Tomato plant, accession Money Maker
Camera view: horizontal (90 deg, fisheye); turntable rotation: 90 degrees
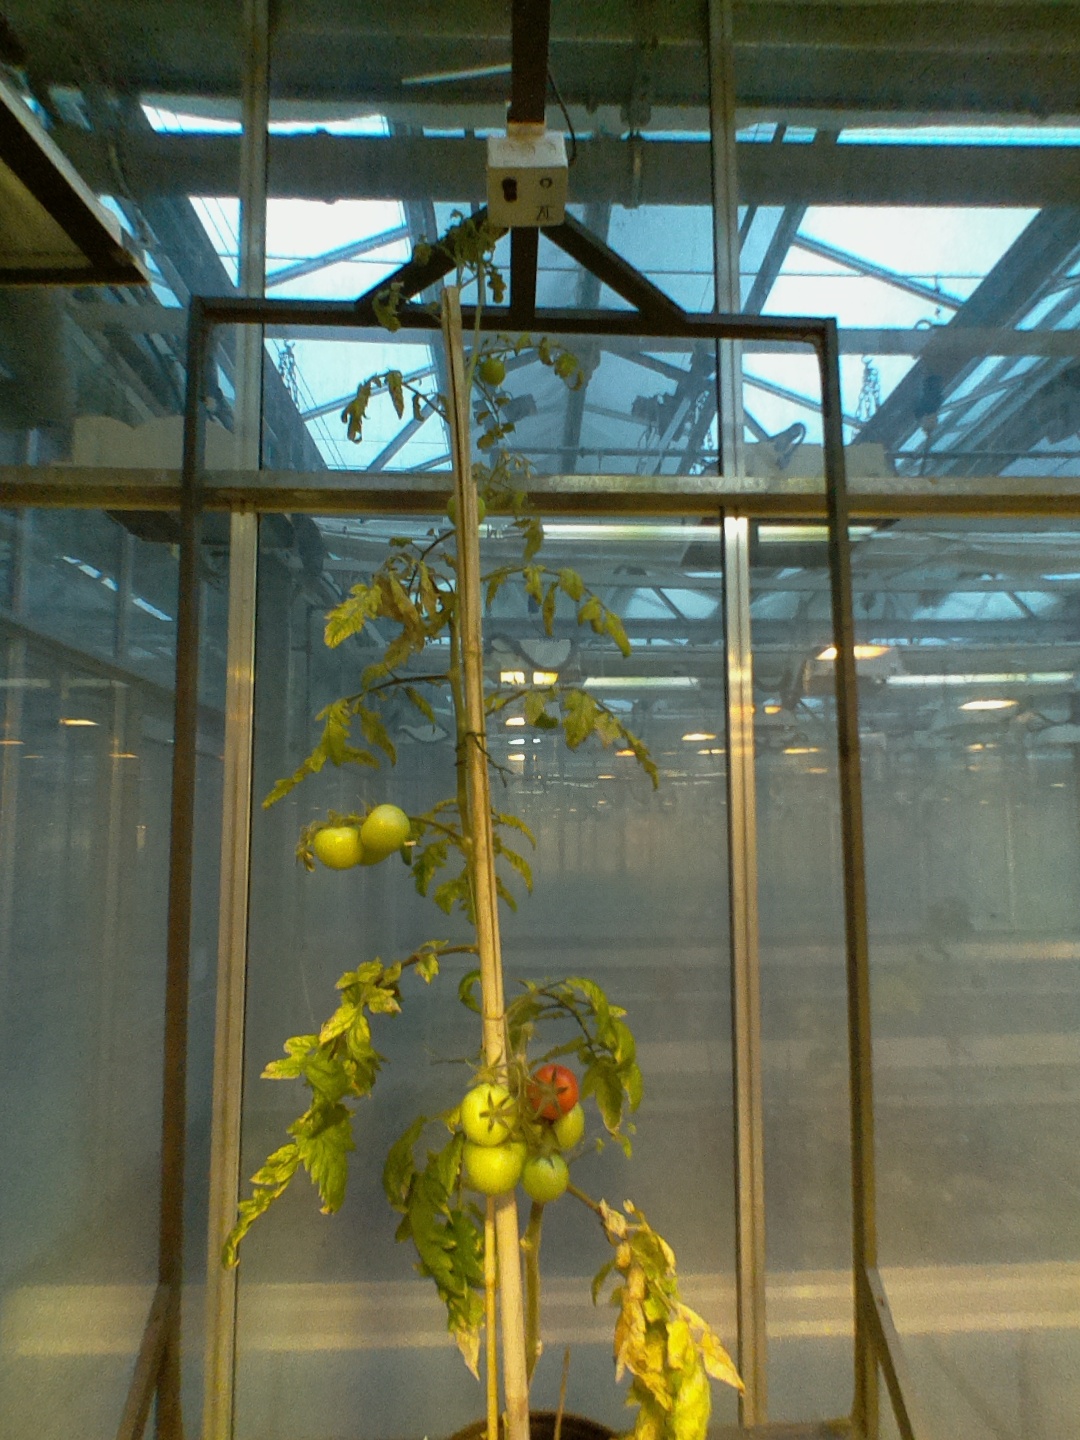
BBCH growth stage 81: 10%-20% of fruits show typical fully ripe color